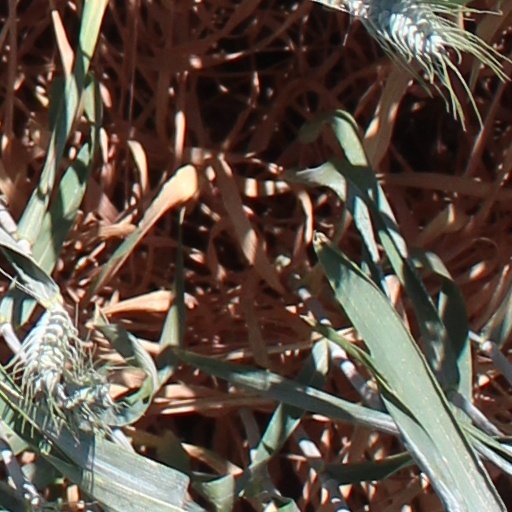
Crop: wheat